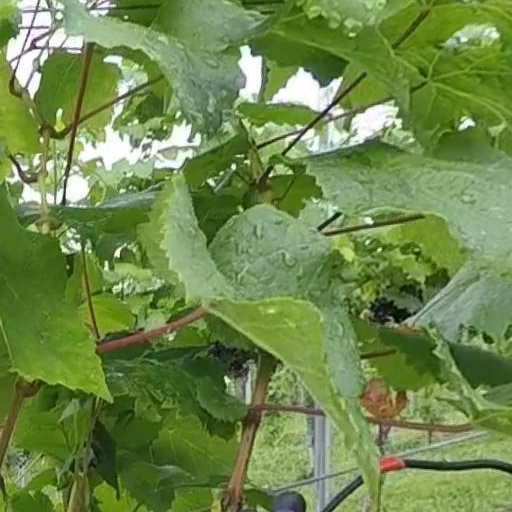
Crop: grape